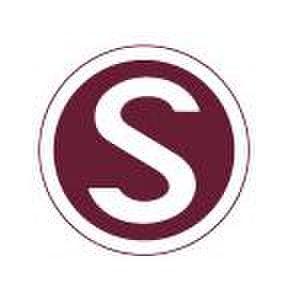
Le Servette Hockey Club est un club de hockey sur gazon de la ville de Genève, en Suisse. Sa première équipe masculine évolue en Ligue nationale A.